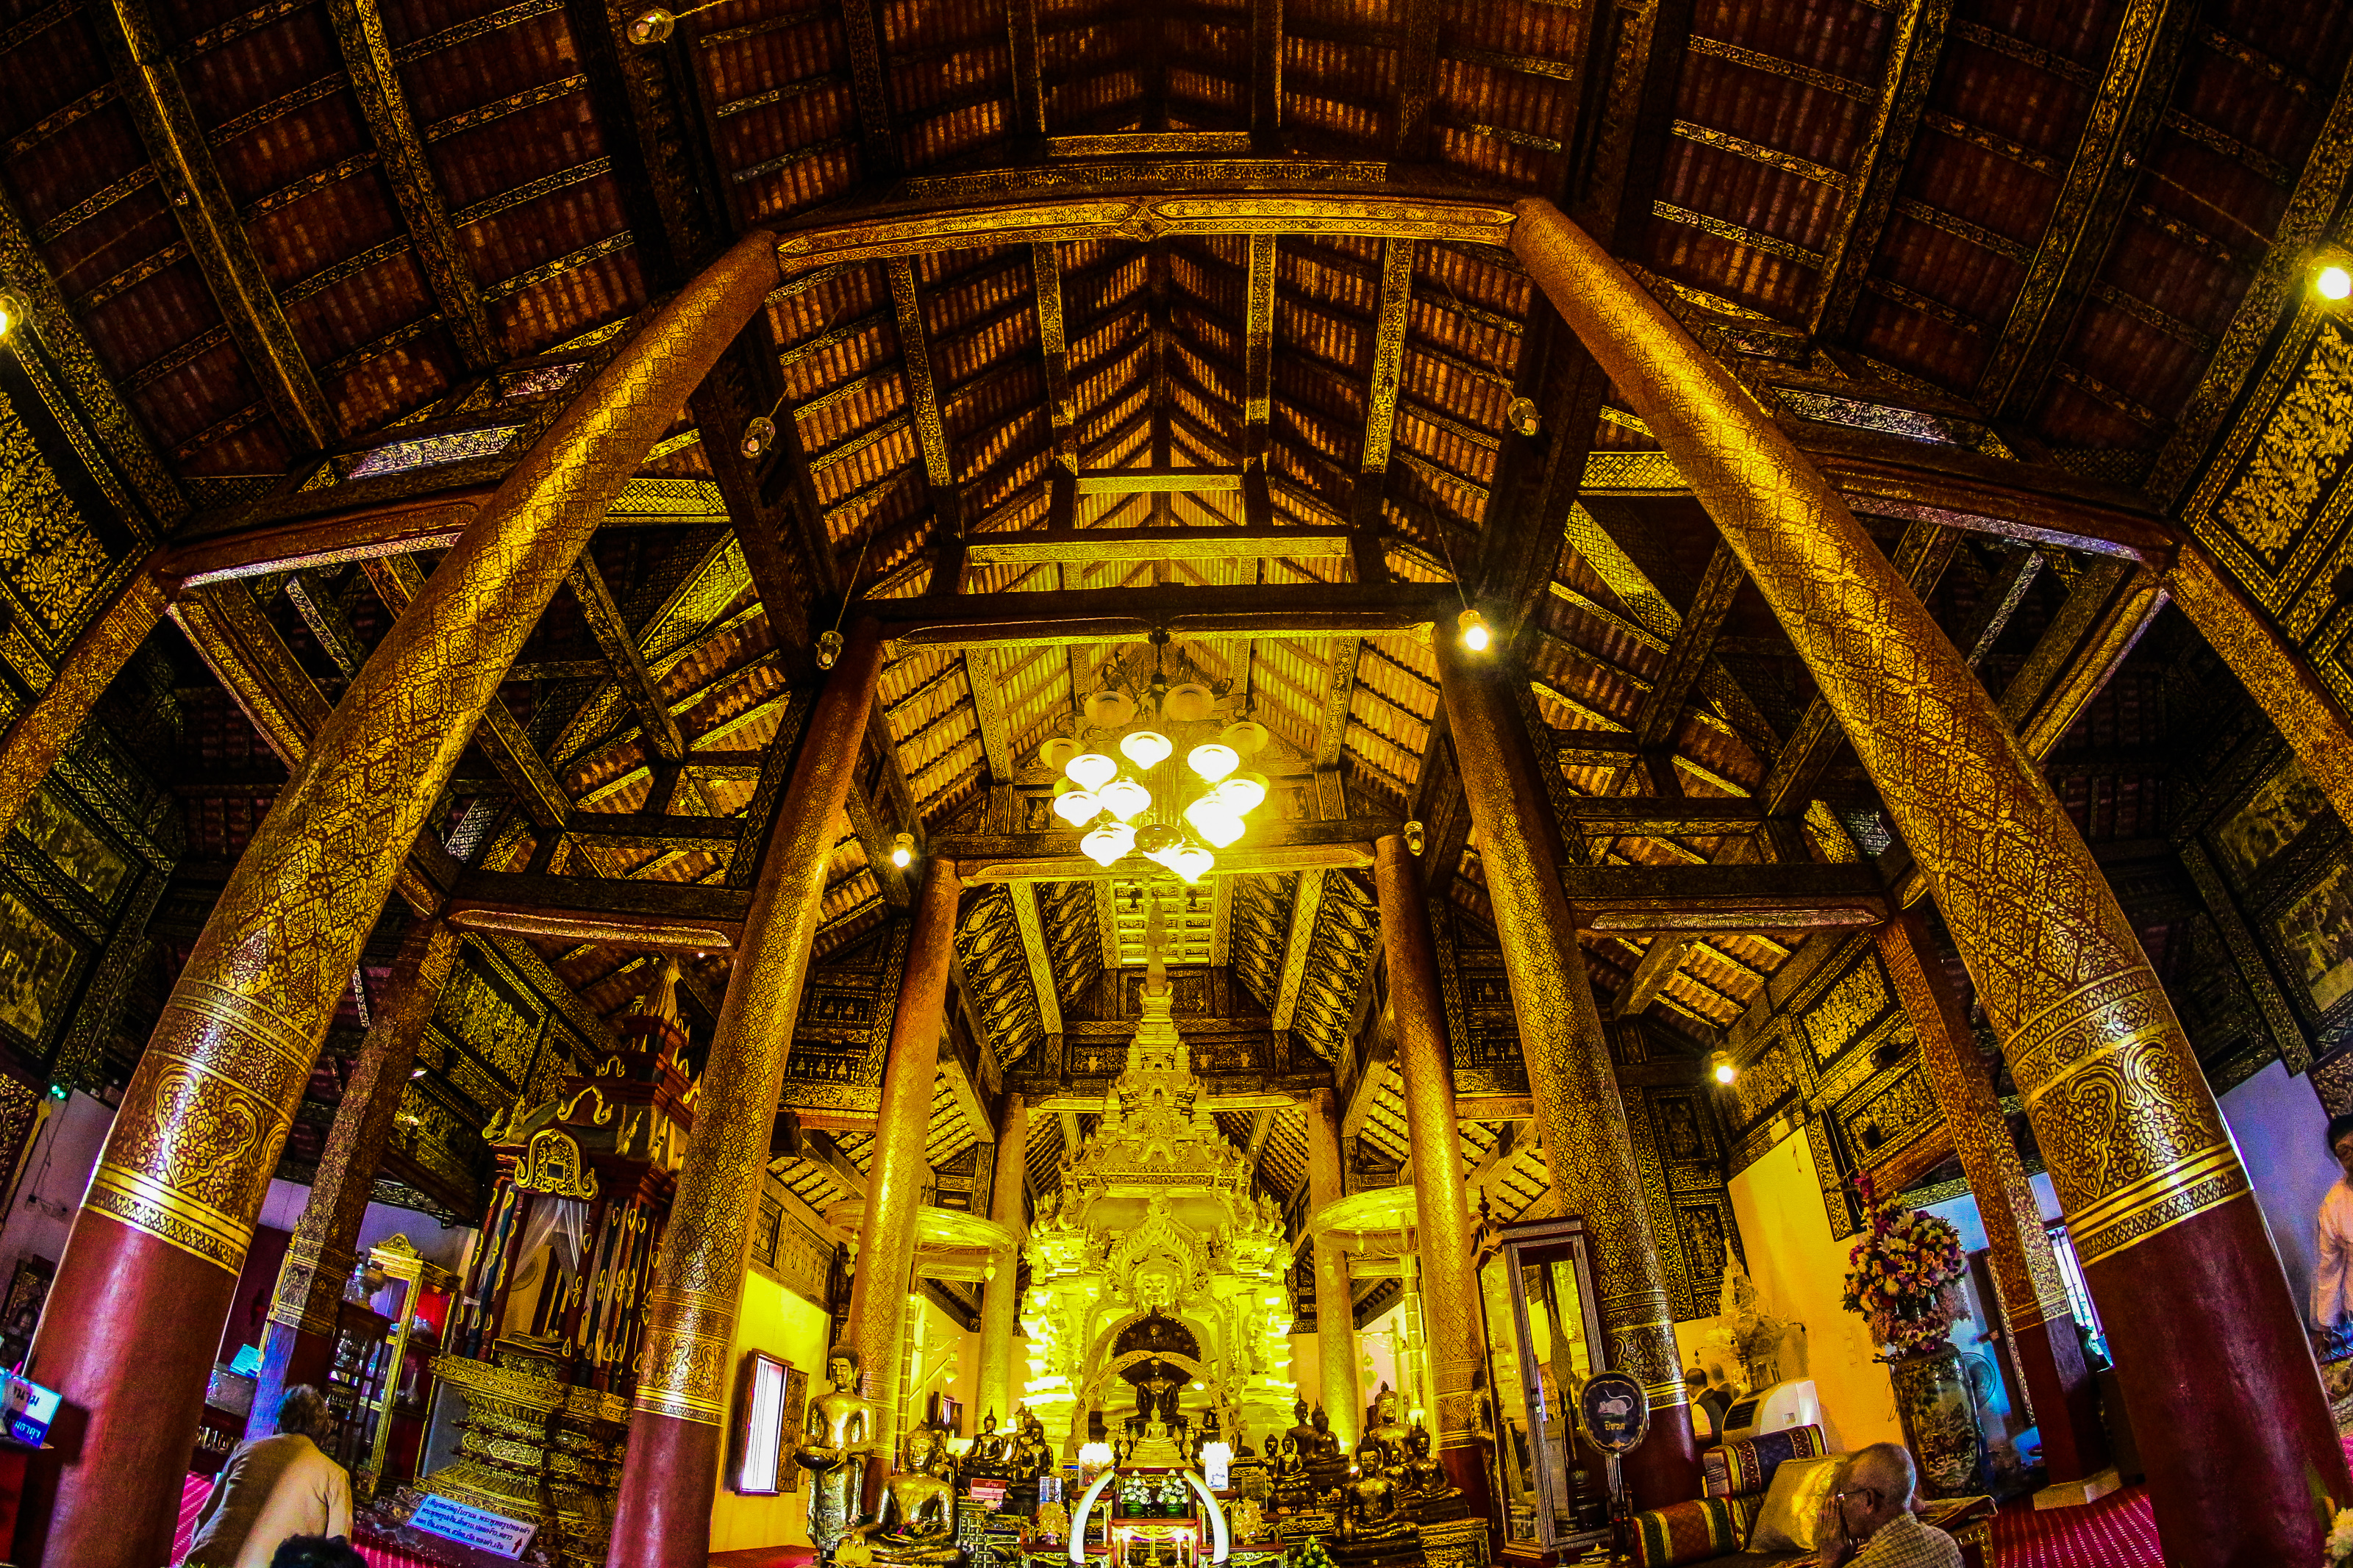
thailand, temple, buddhism, culture, travel, architecture, religion, asia, chiangmai, landmark, ancient, wat, traditional, thai, art, asian, tourism, buddha, buddhist, building, religious, beautiful, gold, statue, history, pagoda, background, chiang mai, sculpture, lighting, place of worship, photography, church, symmetry, basilica, chapel, city, ceiling, fisheye lens, night, shrine, tourist attraction, vacation, stock photography, historic site, interior design, cathedral, arch, glass, world, byzantine architecture, crowd